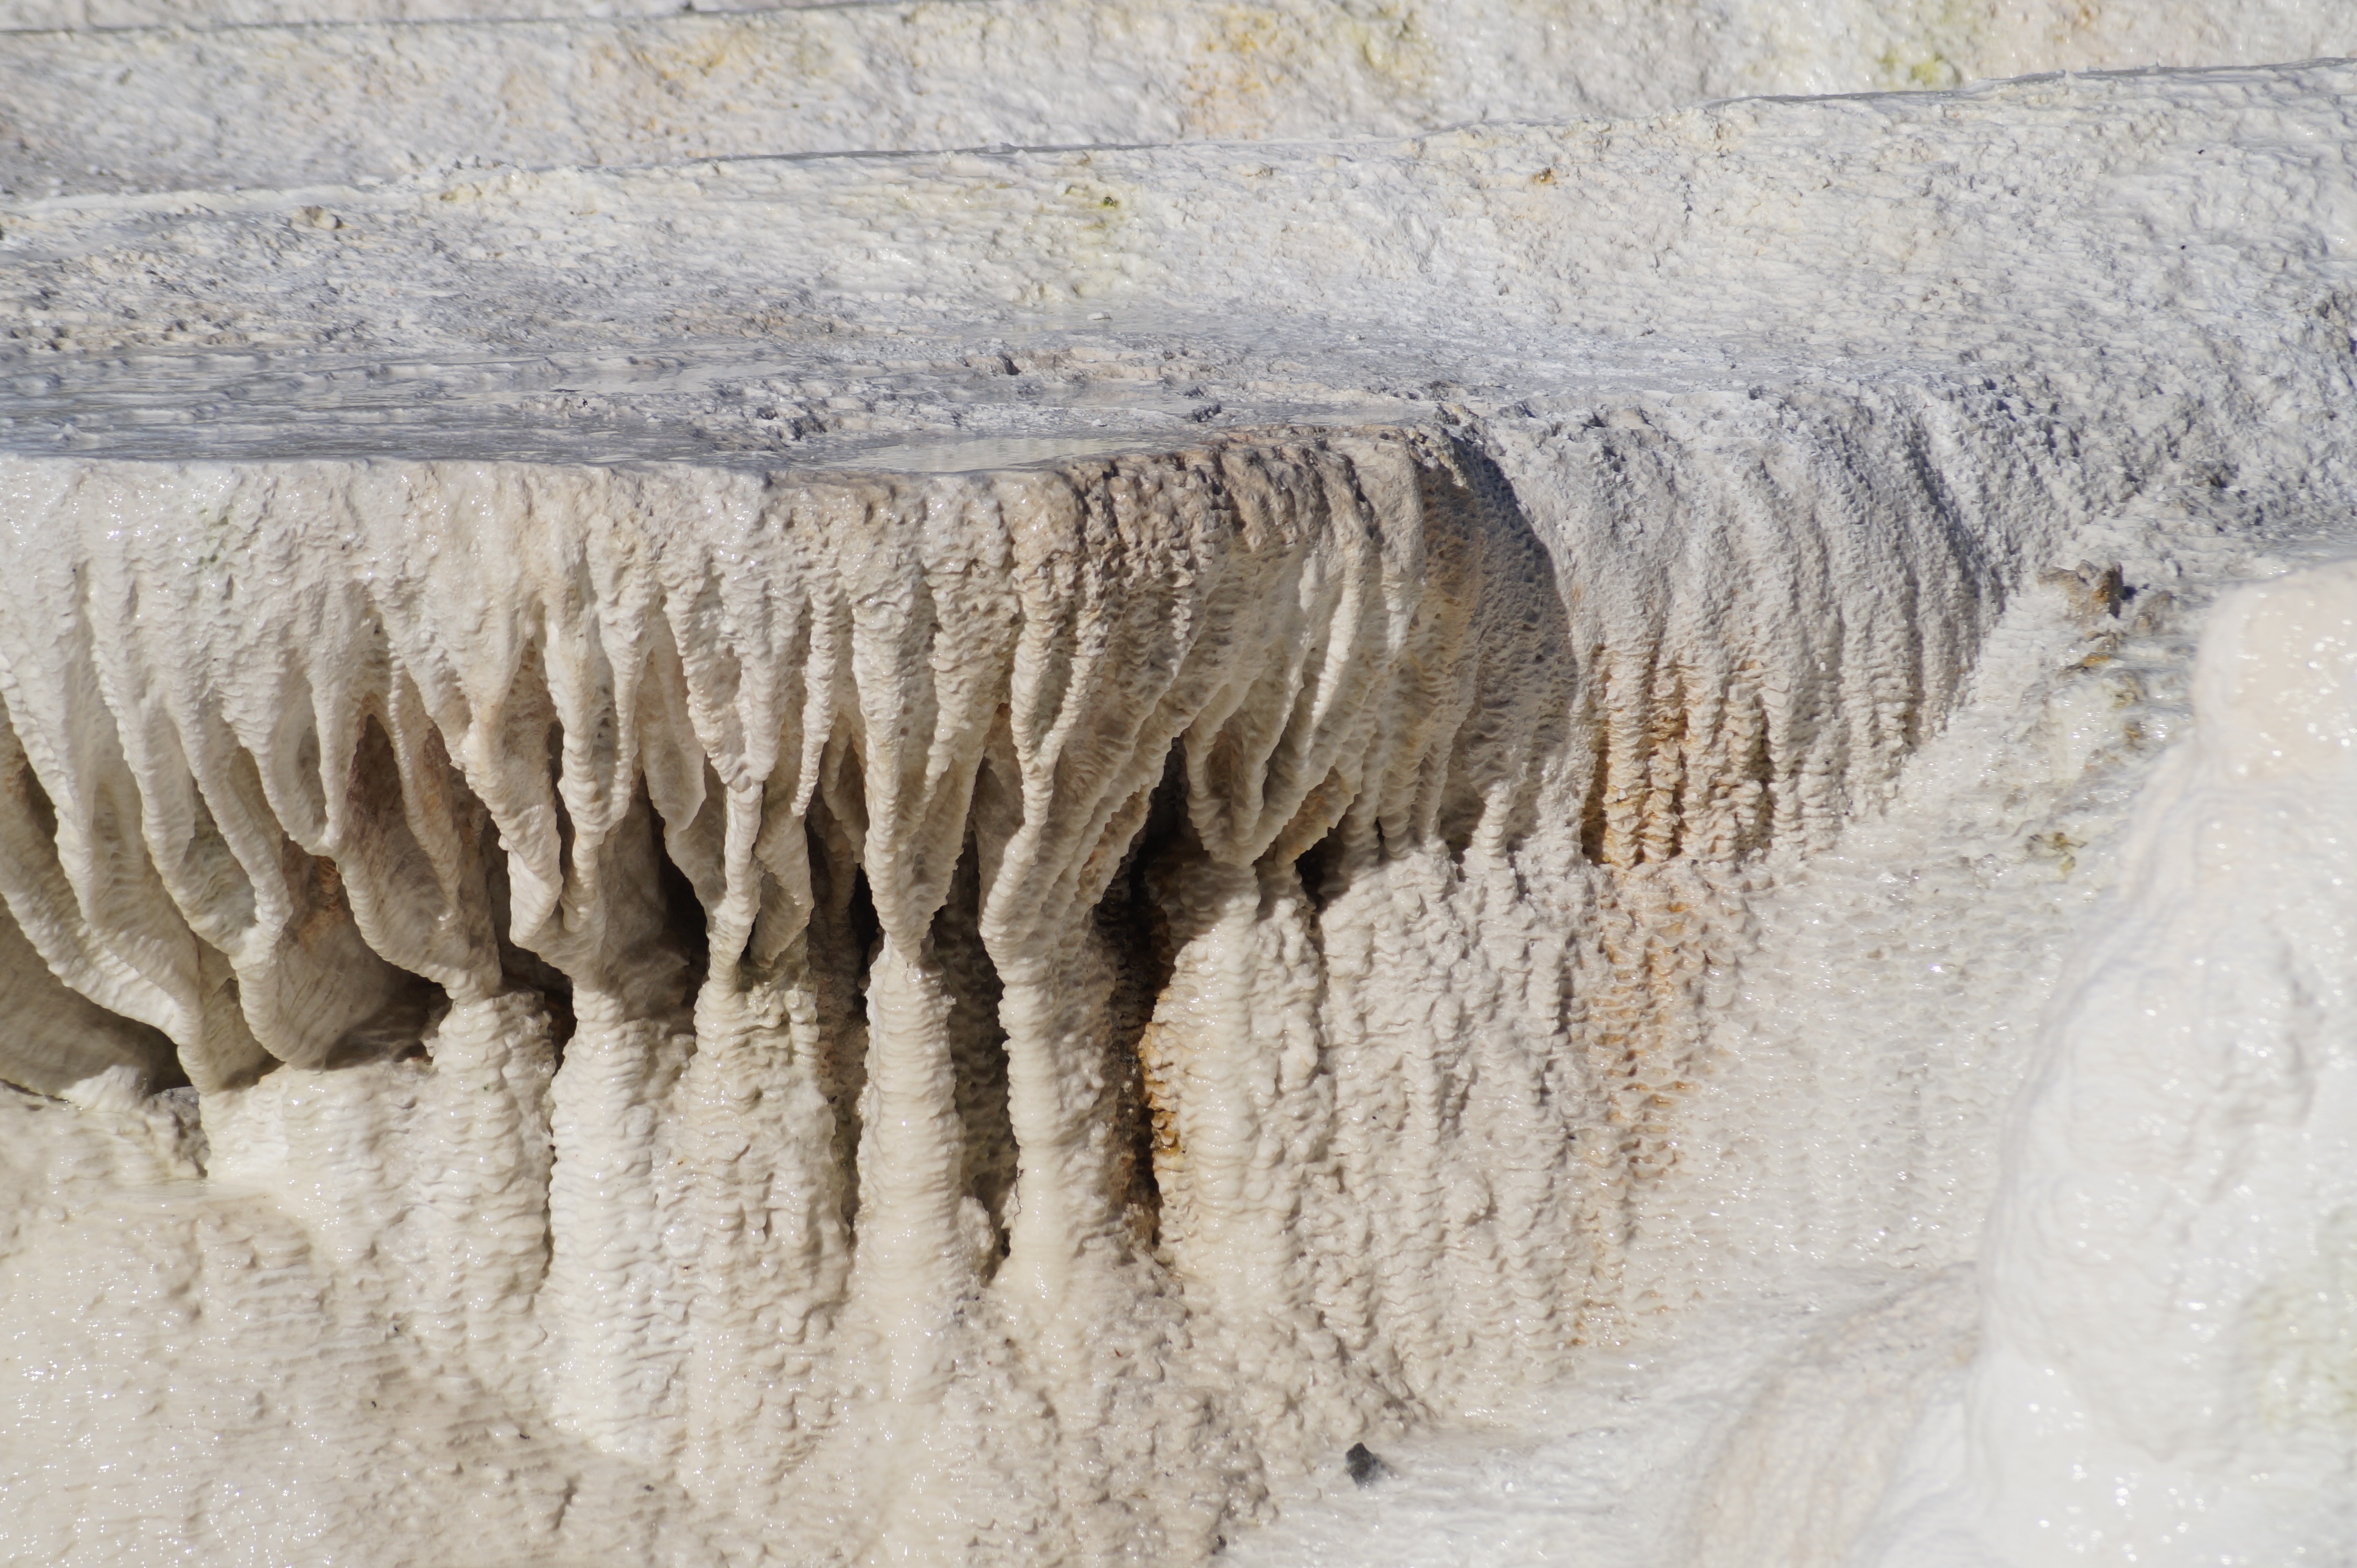
water, sand, rock, white, formation, cave, material, lime, geology, temple, badlands, hungary, wadi, deposit, landform, stone carving, thermal spring, ancient history